Hackett, Australian Capital Territory

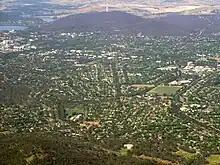
Aerial view of Hackett from north east

There were 2,991 usual residents of Hackett enumerated in the 2016 Census.